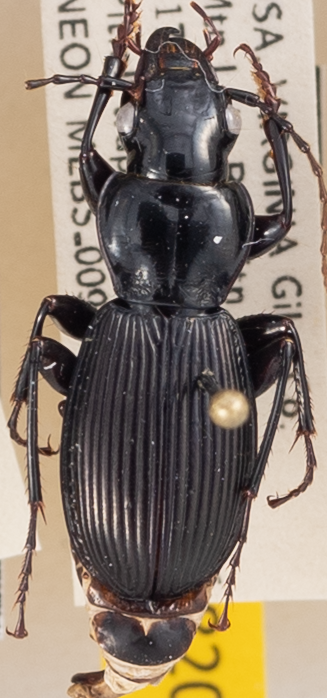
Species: Pterostichus moestus
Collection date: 2021-07-13
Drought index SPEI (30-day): -1.372
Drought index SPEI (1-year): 0.47
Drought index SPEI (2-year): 1.16